Battle of Cedar Creek

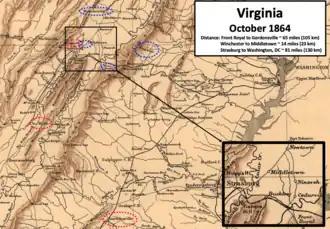
old map of Virginia

After the decisive victory at Tom's Brook, Sheridan and many in the Union Army believed that Early's Confederate army was no longer a threat. The Union army began moving down the valley (northeast) and believed that it would fight elsewhere. While Crook's Army of West Virginia, and the XIXCorps, camped near Cedar Creek and Middletown, the VICorps was further away on the road to Front Royal. The cavalry divisions of Merritt and Custer were near Fisher's Hill, while Powell's 2nd Cavalry Division occupied Front Royal.